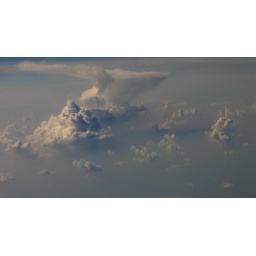
Flying home after vacation in New Mexico, i shot this out the window of the plane.